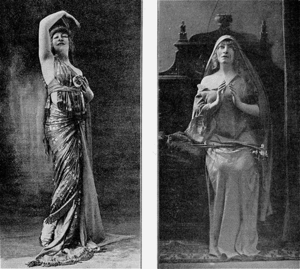
""Mme Georgette Leblanc-Maeterlinck au second et au troisième acte de Marie-Magdeleine"""
Marie Blanche Georgette Leblanc, née à Rouen le 8 février 1869 et morte au Cannet le 26 octobre 1941, est une cantatrice et actrice de théâtre française.
Étretat est une commune française située dans le département de la Seine-Maritime en région Normandie.